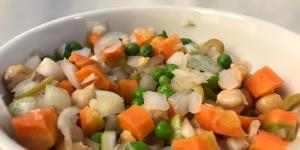
ensalada de garbanzos con verduras